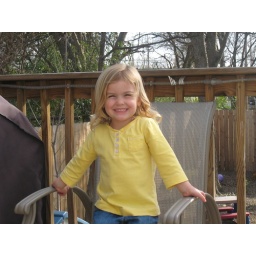
Pretty girl in yellow